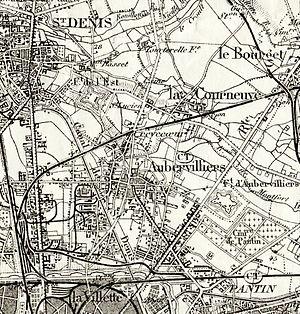
Le fort d'Aubervilliers est une ancienne fortification de Paris, construite en 1843 à Aubervilliers, en limite de Pantin et de Bobigny, afin de contrôler le passage sur la Route de Flandre, prolongement de l'actuelle avenue de Flandres, sur la RN 2. Le fort d'Aubervilliers fait partie des ouvrages décidés en 1840 par Thiers afin de protéger la capitale et, le cas échéant, mater ses rébellions.